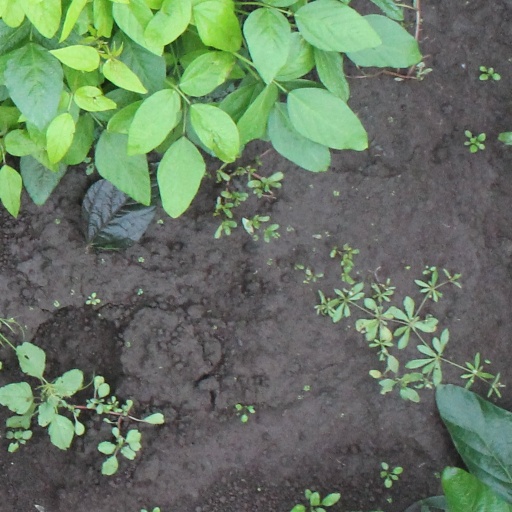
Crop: soybean